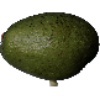
Label: Avocado 1